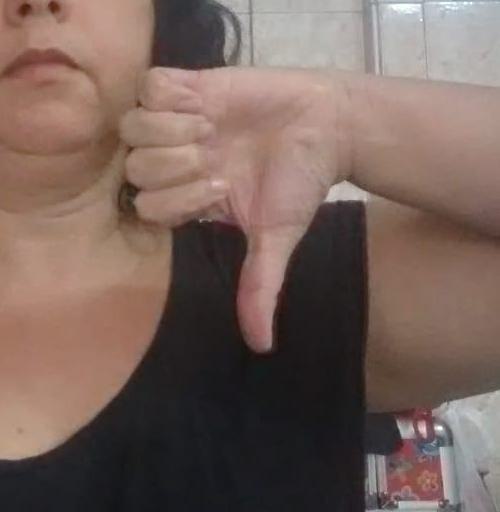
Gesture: dislike